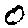
Label: 0